Ludovisi Throne

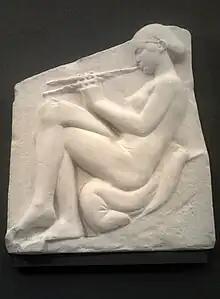
Left-hand panel: a woman playing the aulos

The central relief is most customarily read as Aphrodite rising from the sea, a motif known as Venus Anadyomene (height 0.9 m, length 1.42 m). The goddess, in clinging diaphanous draperies, is helped by two attendant Horae standing on the shore, who prepared to veil her with a cloth they jointly hold, which hides her from the waist down. The two reliefs on the flanking sides discreetly turn their backs to the mystery of the central subject. The right relief shows a crouching veiled woman who offers incense from a "thymiaterion" held in her left hand, in an incense burner on a stand. The right slab's dimensions are height 0.87 m, length 0.69 m. The other shows a young nude girl, seated with one knee thrown over the other who plays the double flute called the "aulos"; her hair is bound in a kerchief. The dimensions of the left slab are height 0.84 m, length 0.68 m.